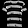
Label: T - shirt / top